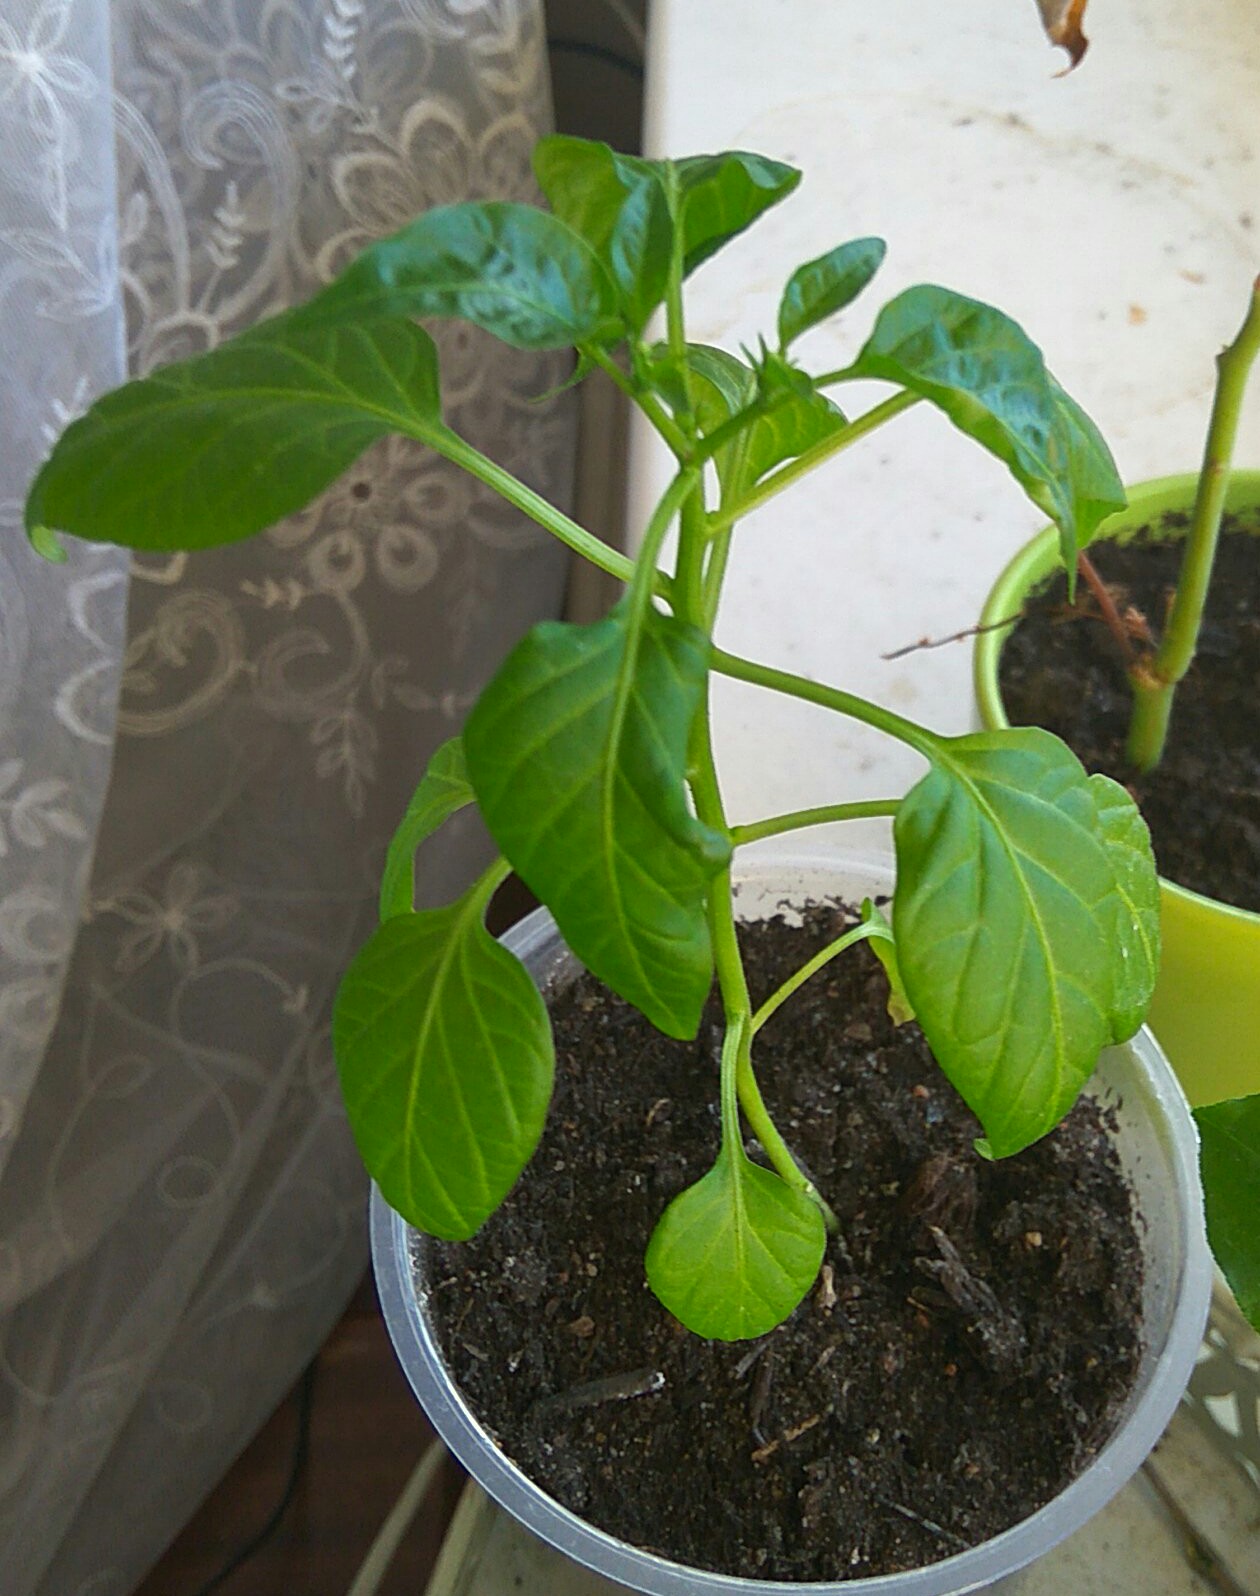
Labels: Bell_pepper leaf, Bell_pepper leaf, Bell_pepper leaf, Bell_pepper leaf, Bell_pepper leaf